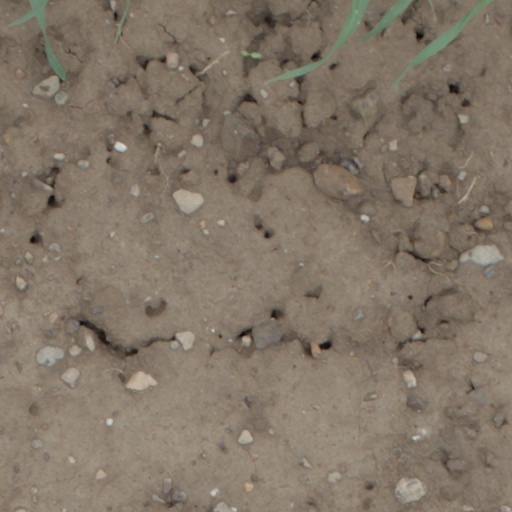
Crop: wheat